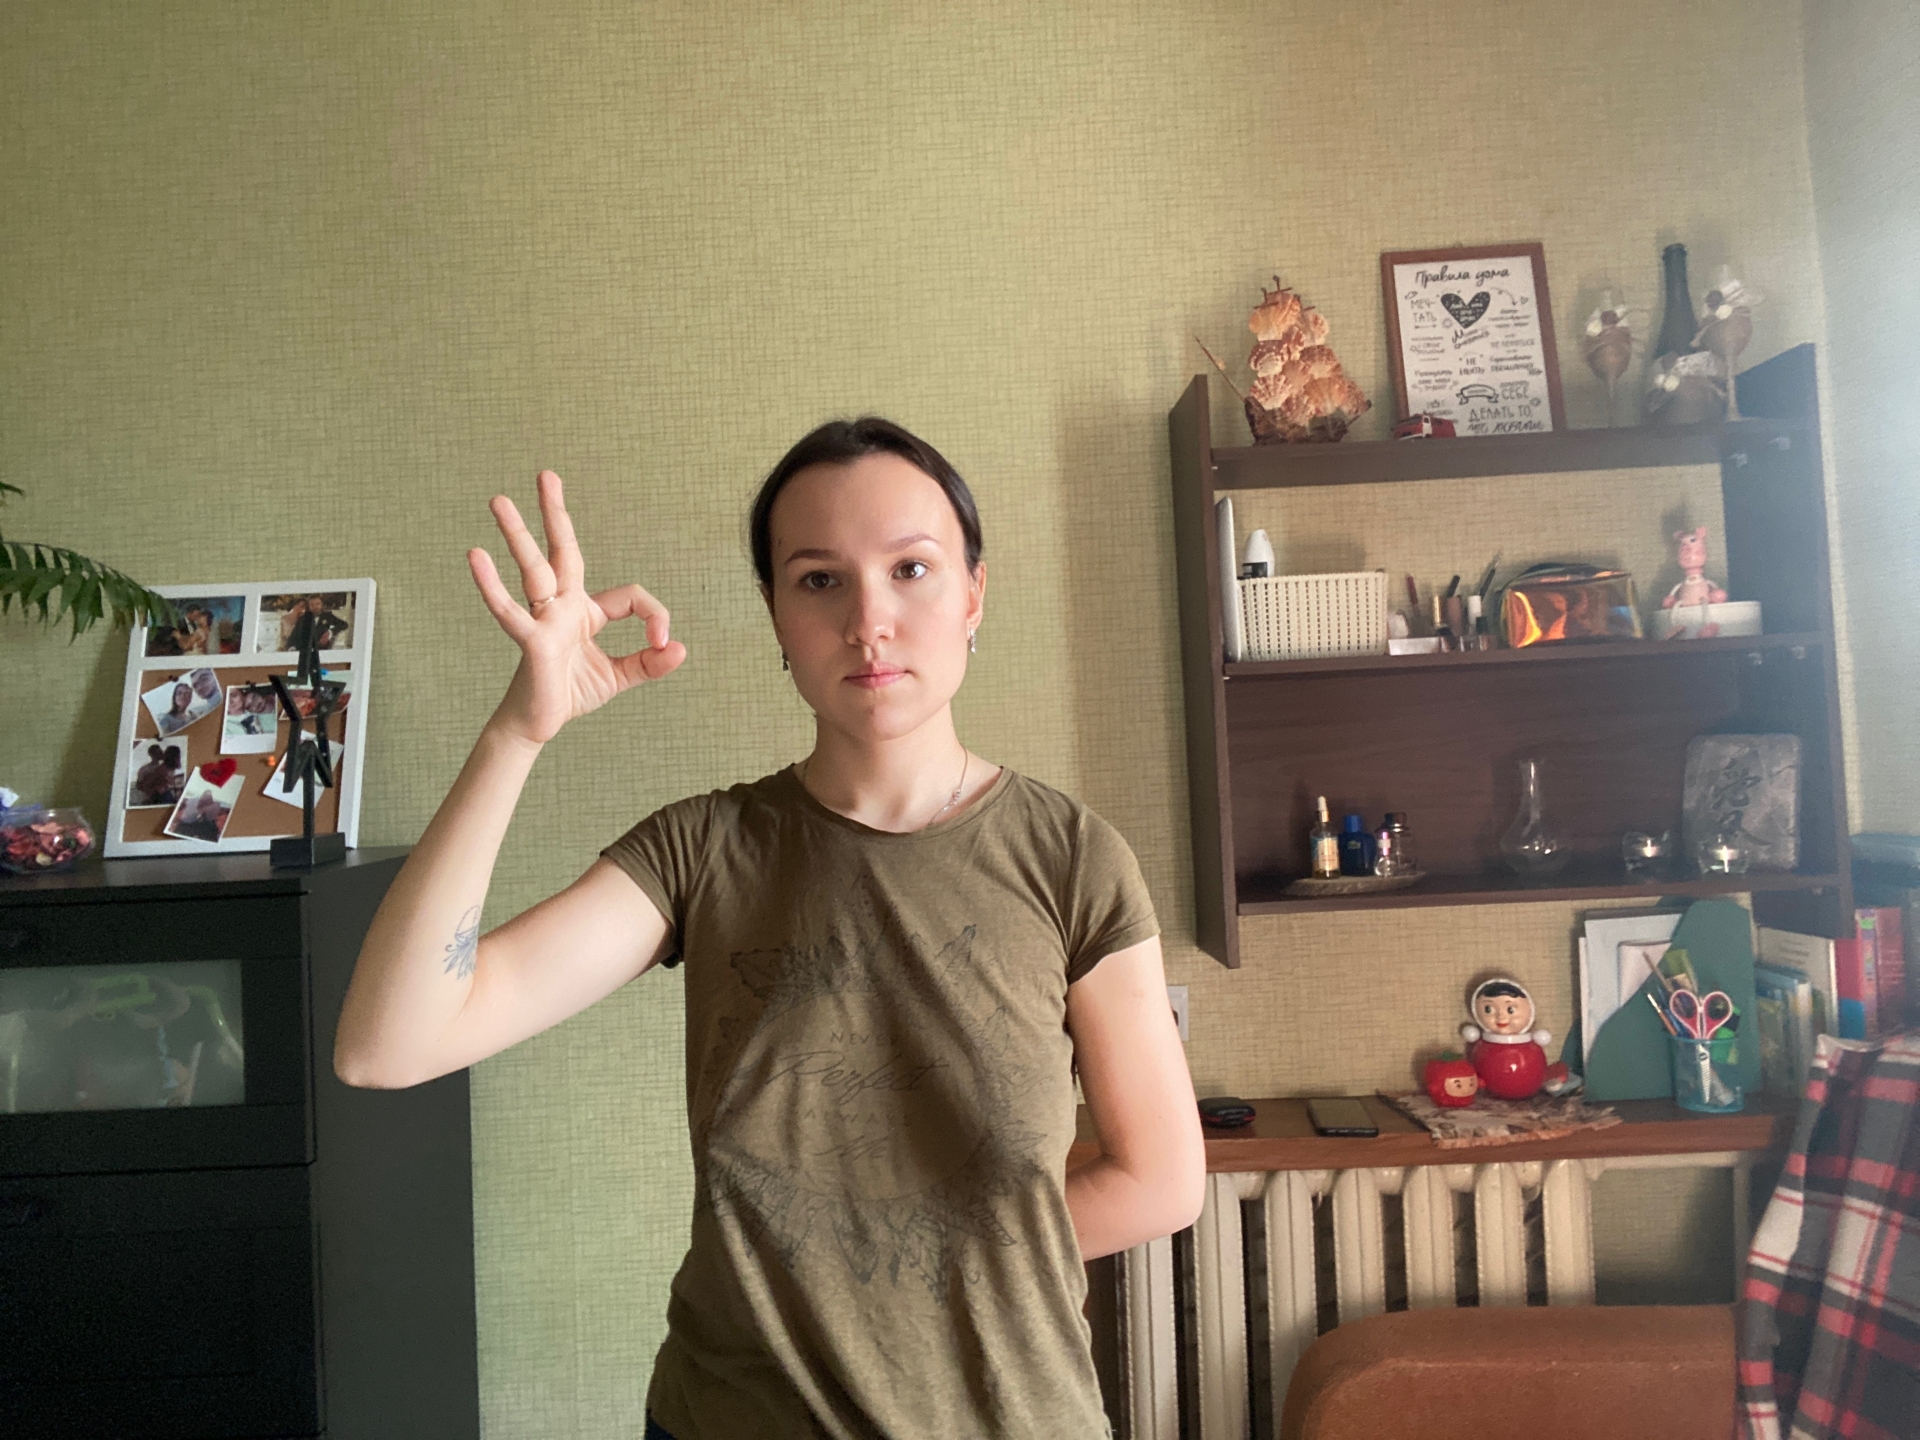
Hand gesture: ok